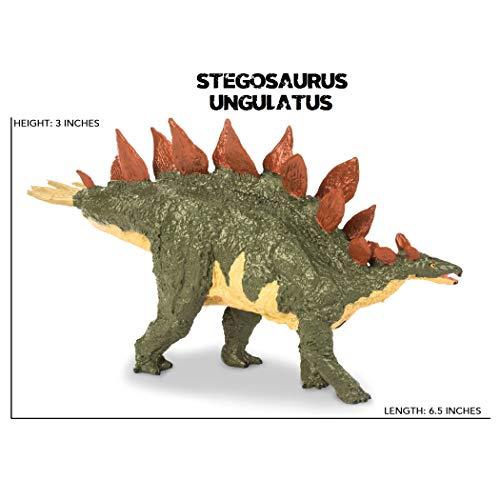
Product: Terra by Battat – 4 Dinosaur Toys, Medium – Dinosaurs for Kids & Collectors, Scientifically Accurate & Designed by A Paleo-Artist; Age 3+ (4 Pc)
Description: Educational toy: dinosaur toys for kids spark curiosity about paleontology, science, and natural History.
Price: $18.66
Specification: ProductDimensions:8.7x3.9x3.4inches|ItemWeight:15.8ounces|ShippingWeight:1.4pounds(Viewshippingratesandpolicies)|ASIN:B07PF1R8LS|Itemmodelnumber:AN4054Z|Manufacturerrecommendedage:36months-10years